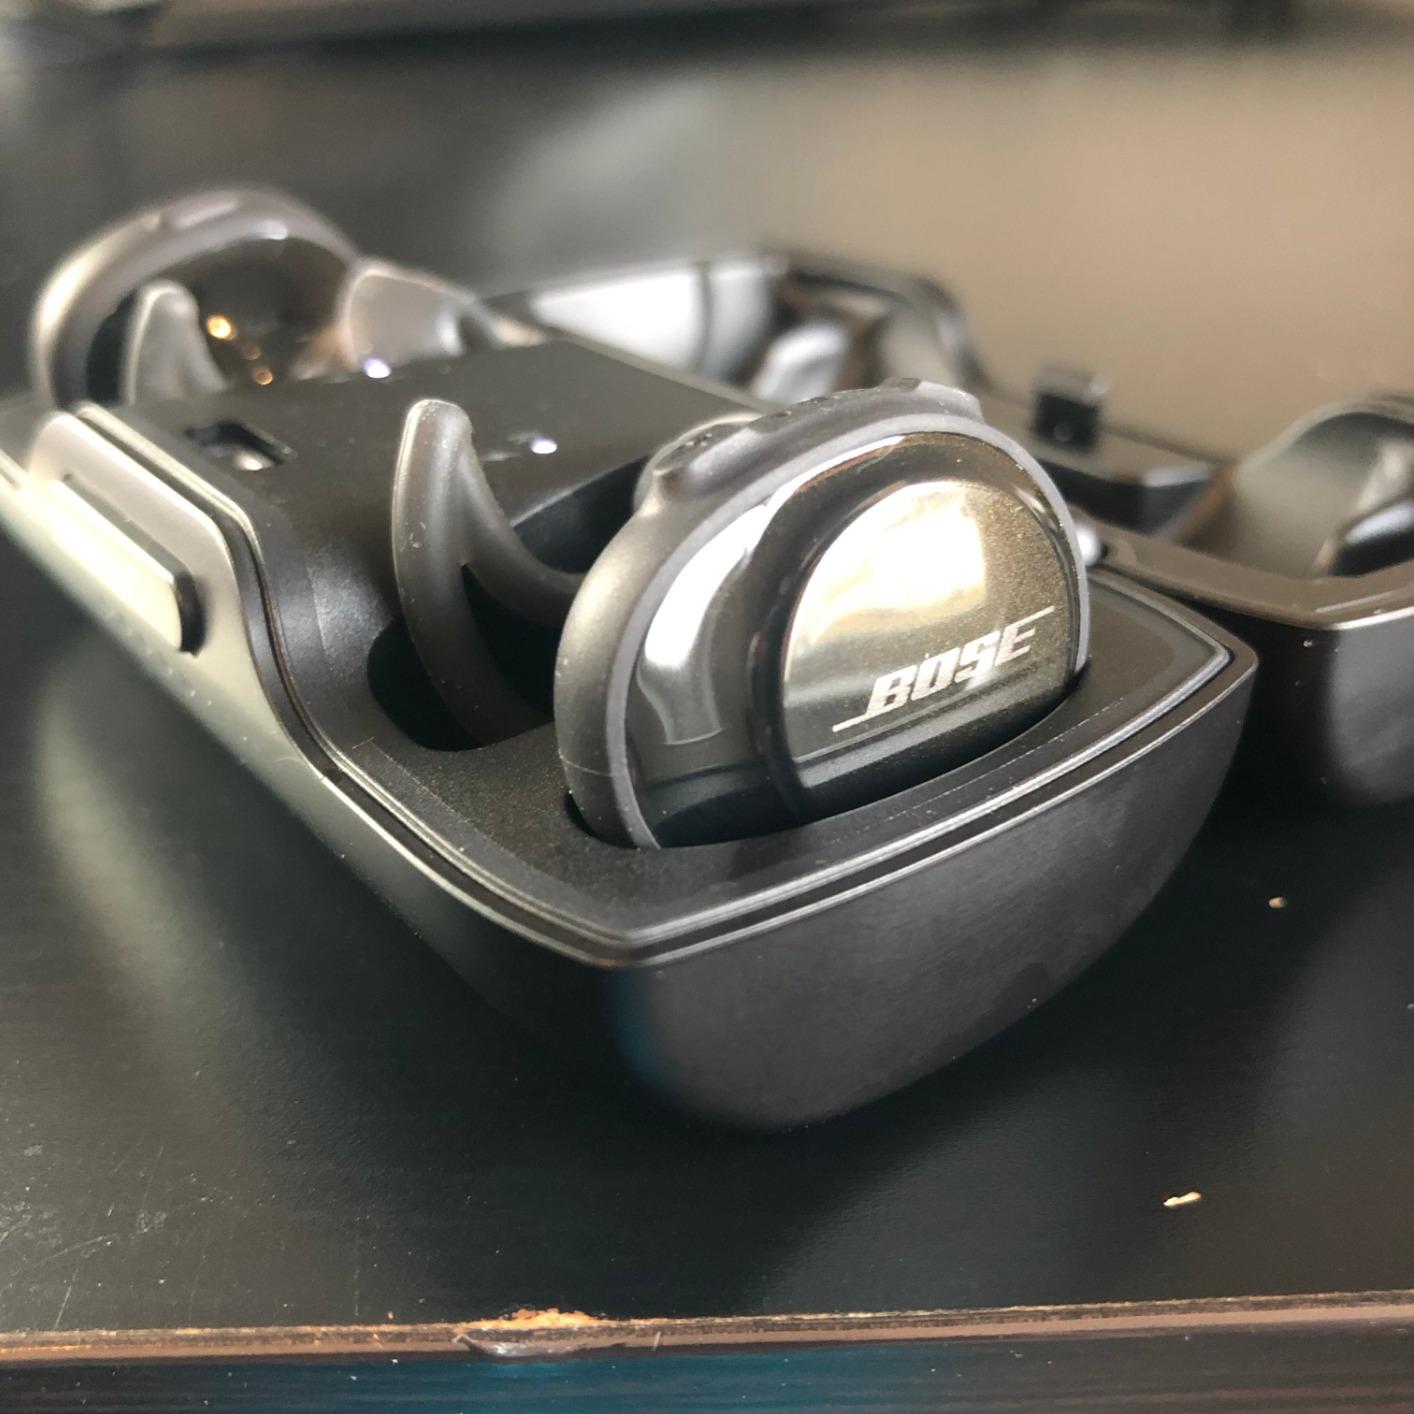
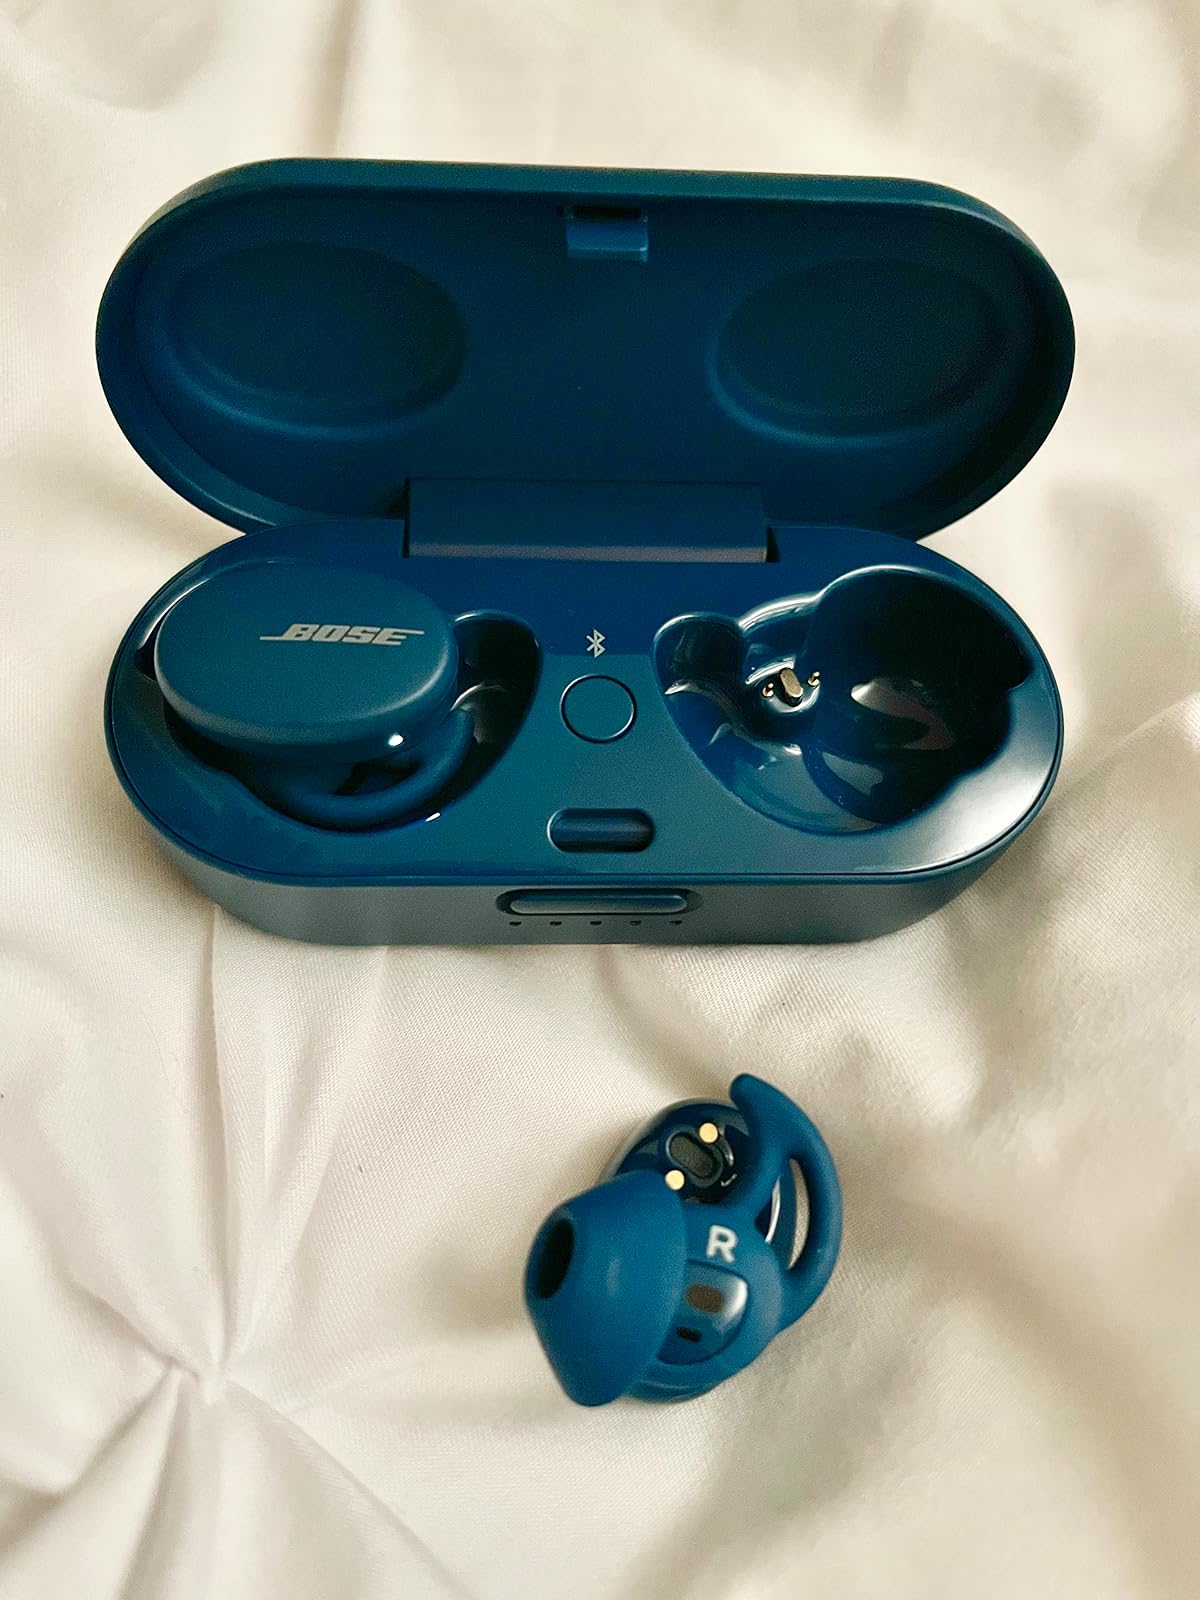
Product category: earbuds
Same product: no